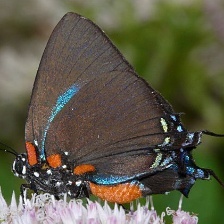
Species: PURPLE HAIRSTREAK